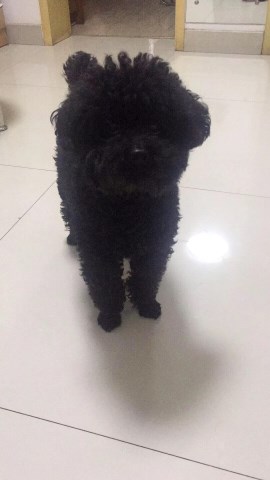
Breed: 7449-n000128-teddy